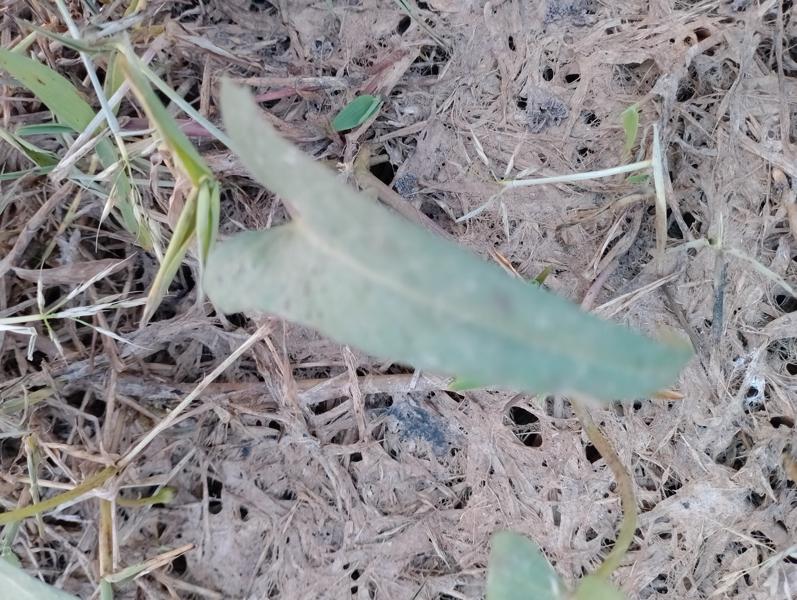
Weed species: Ipomoea aquatic